Pleurophascum grandiglobum

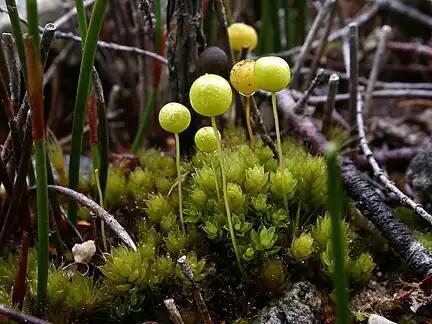

"P. grandiglobum" is a comose, medium-sized to robust moss with shoots that are approximately 10 mm tall, solitary or in loose colonies, bright yellow-green above and dark brown below . The primary stem grows underground in a creeping fashion while sparse lateral branches and pale, smooth rhizoids grow from secondary branches. Its on-decurrent, costaless leaves are deeply concave, blunt or apiculate, and crowded at stem apices, forming elongate comae in fertile plants. Leaf margins are slightly recurved above or nearly to the leaf base and entire or with a few irregular teeth. The perichaetia borne on lateral branches surrounds several archegonia mixed with uniseriate paraphyses, and upon fertilisation, swells to 5–7 mm long. The perigonia is also scattered on short lateral branches found on secondary stems, enclosing up to 70 short antheridia and uniseriate paraphyses. The large, globose capsule is unmistakable when present and is held suspended on a long setae 18–25 mm in length, with the capsule itself being 2.6-4.9 mm in diameter. At the apex of the inoperculate capsule is a small apiculus which is the calyptra perched atop as a tiny beak . At the base of the capsule there is an abundance of stomata present. Capsules generally mature between spring to late-autumn, changing from pale green to orange and splitting open at the side to release smooth, oval spores 35-57 μm in diameter. Its broad altitudinal range probably contributed to the extended fruiting period. It is important to note that the capsules of "P. grandiglobum" are always globuse and never transition into a bright orange-red discoid as do the mature capsules of" P. ovalifolium" .